Woodstock, Ontario

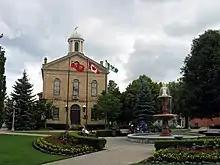

The Old Town Hall, now the Woodstock Museum, NHS was built in 1853 and modelled architecturally on the Town Hall in Woodstock, England. Designed by Peter Craib, the Town Hall was built by David White, W.P. Dixon and William McKay. It is majestic for its size, with semi-circular windows and a domed cupola. It served as the first market, first fire hall, community hall, and lockup for the town, and was the location of the world-famous Birchall-Benwell murder trial in 1890. Canada's first elected female mayor of a City, Bernadette Smith, served here from 1952 to 1965, and the original town council chamber used from 1871 to 1968 inside has been restored. (Start, Turner, Gardhouse, Bennett, "Historic Buildings of Woostock, Ontario")